Mahjong Cub3d

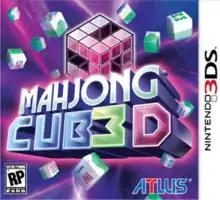
North American box art

Mahjong Cub3d, known in Japan as , is a Mahjong-based video game developed and published by Sunsoft, for the Nintendo 3DS. Atlus USA published the title in North America.